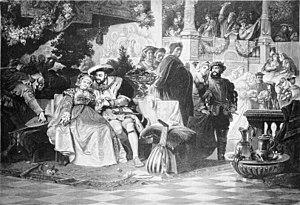
Anne Boleyn et Henry VIII